Scilly naval disaster of 1707

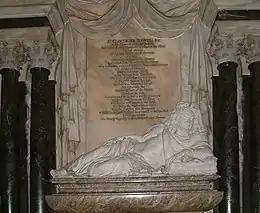
Shovell's monument in Westminster Abbey by Grinling Gibbons

Shovell's fleet of twenty-one ships left Gibraltar on 29 September, with serving as his own flagship, HMS "Royal Anne" as flagship of Vice-Admiral of the Blue Sir George Byng and as flagship of Rear-Admiral of the Blue Sir John Norris. The passage was marked by extremely bad weather and constant squalls and westerly gales. As the fleet sailed out on the Atlantic, passing the Bay of Biscay on their way to England, the weather worsened, and on most days it was impossible to take the observations needed to determine their latitude. On 21 October they came into the soundings, with depths of 93–130 fathoms (about 170–240 metres), indicating that they were coming onto the edge of the continental shelf. At noon that day the weather cleared and good readings of latitude were obtained, at 48° 50–57' N. Taken together these observations suggested a location about 200 miles west-southwest of Scilly. This was the last observation of latitude, and the rest of the voyage relied on dead reckoning.